Rasht District

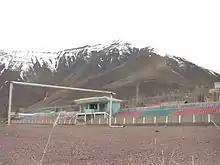
Gharm Stadium in the south of the city Gharm.

During the 1920s Rasht was a hotbed for the Basmachi, the anti-Soviet resistance in Central Asia. In 1929 Basmachi commander Faizal Maksum crossed from Afghanistan into Tajikistan and briefly captured the city Gharm, only to later be expelled by Soviet forces. In the 1920s, during the reorganization of borders in Central Asia, a Gharm Oblast was created out of the old Qarategin and Darvaz, districts of Bukhara. The "Garm Oblast" consisted of much of the Qarategin Valley, as well as the district of Kalai-Khumb. During the 1950s much of the population of Gharm was forcibly relocated by the government to western Tajikistan. This population of people was known as the Gharmis.